Kent (band)

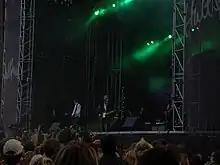
Kent performing at the Hultsfred Festival in June 2006

In March 1995, Kent released their first album, "Kent". The band's style at that time emphasized distortion, which is in contrast with their later albums. Their first single was "När det blåser på månen".